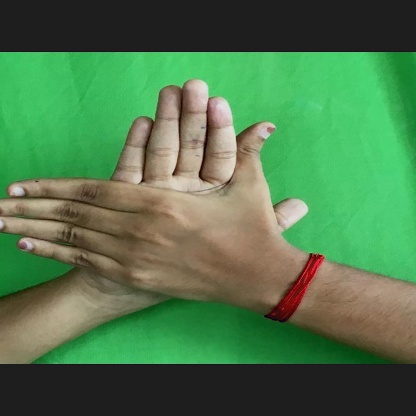
Mudra: Chakra